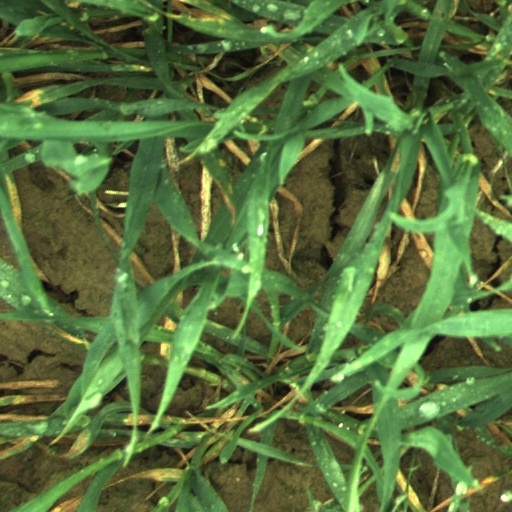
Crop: wheat